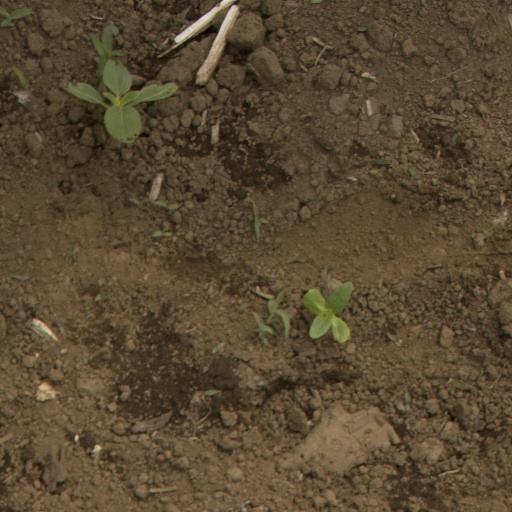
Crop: Jerusalem artichoke